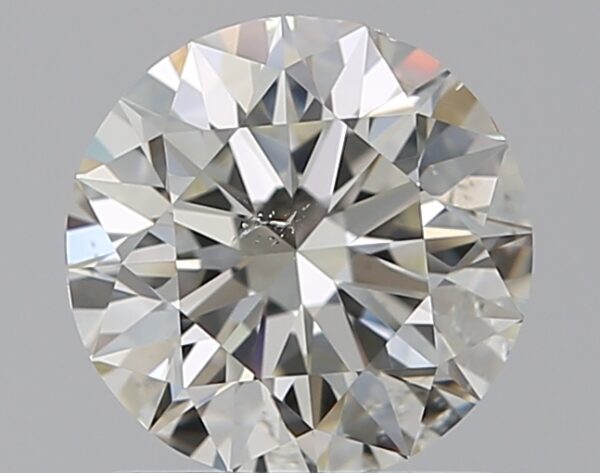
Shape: round
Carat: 1
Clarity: SI1
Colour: K
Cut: EX
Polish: EX
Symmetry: EX
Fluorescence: F
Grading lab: GIA
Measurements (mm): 6.35 x 6.4 x 3.99